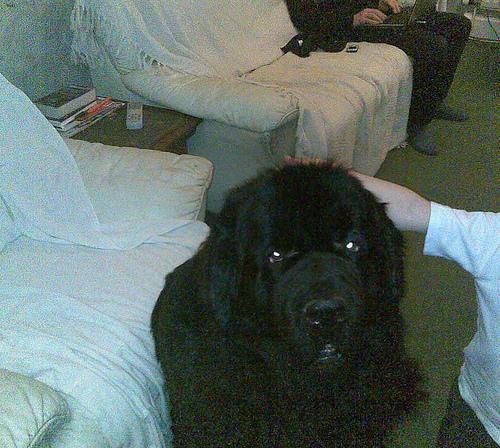
newfoundland